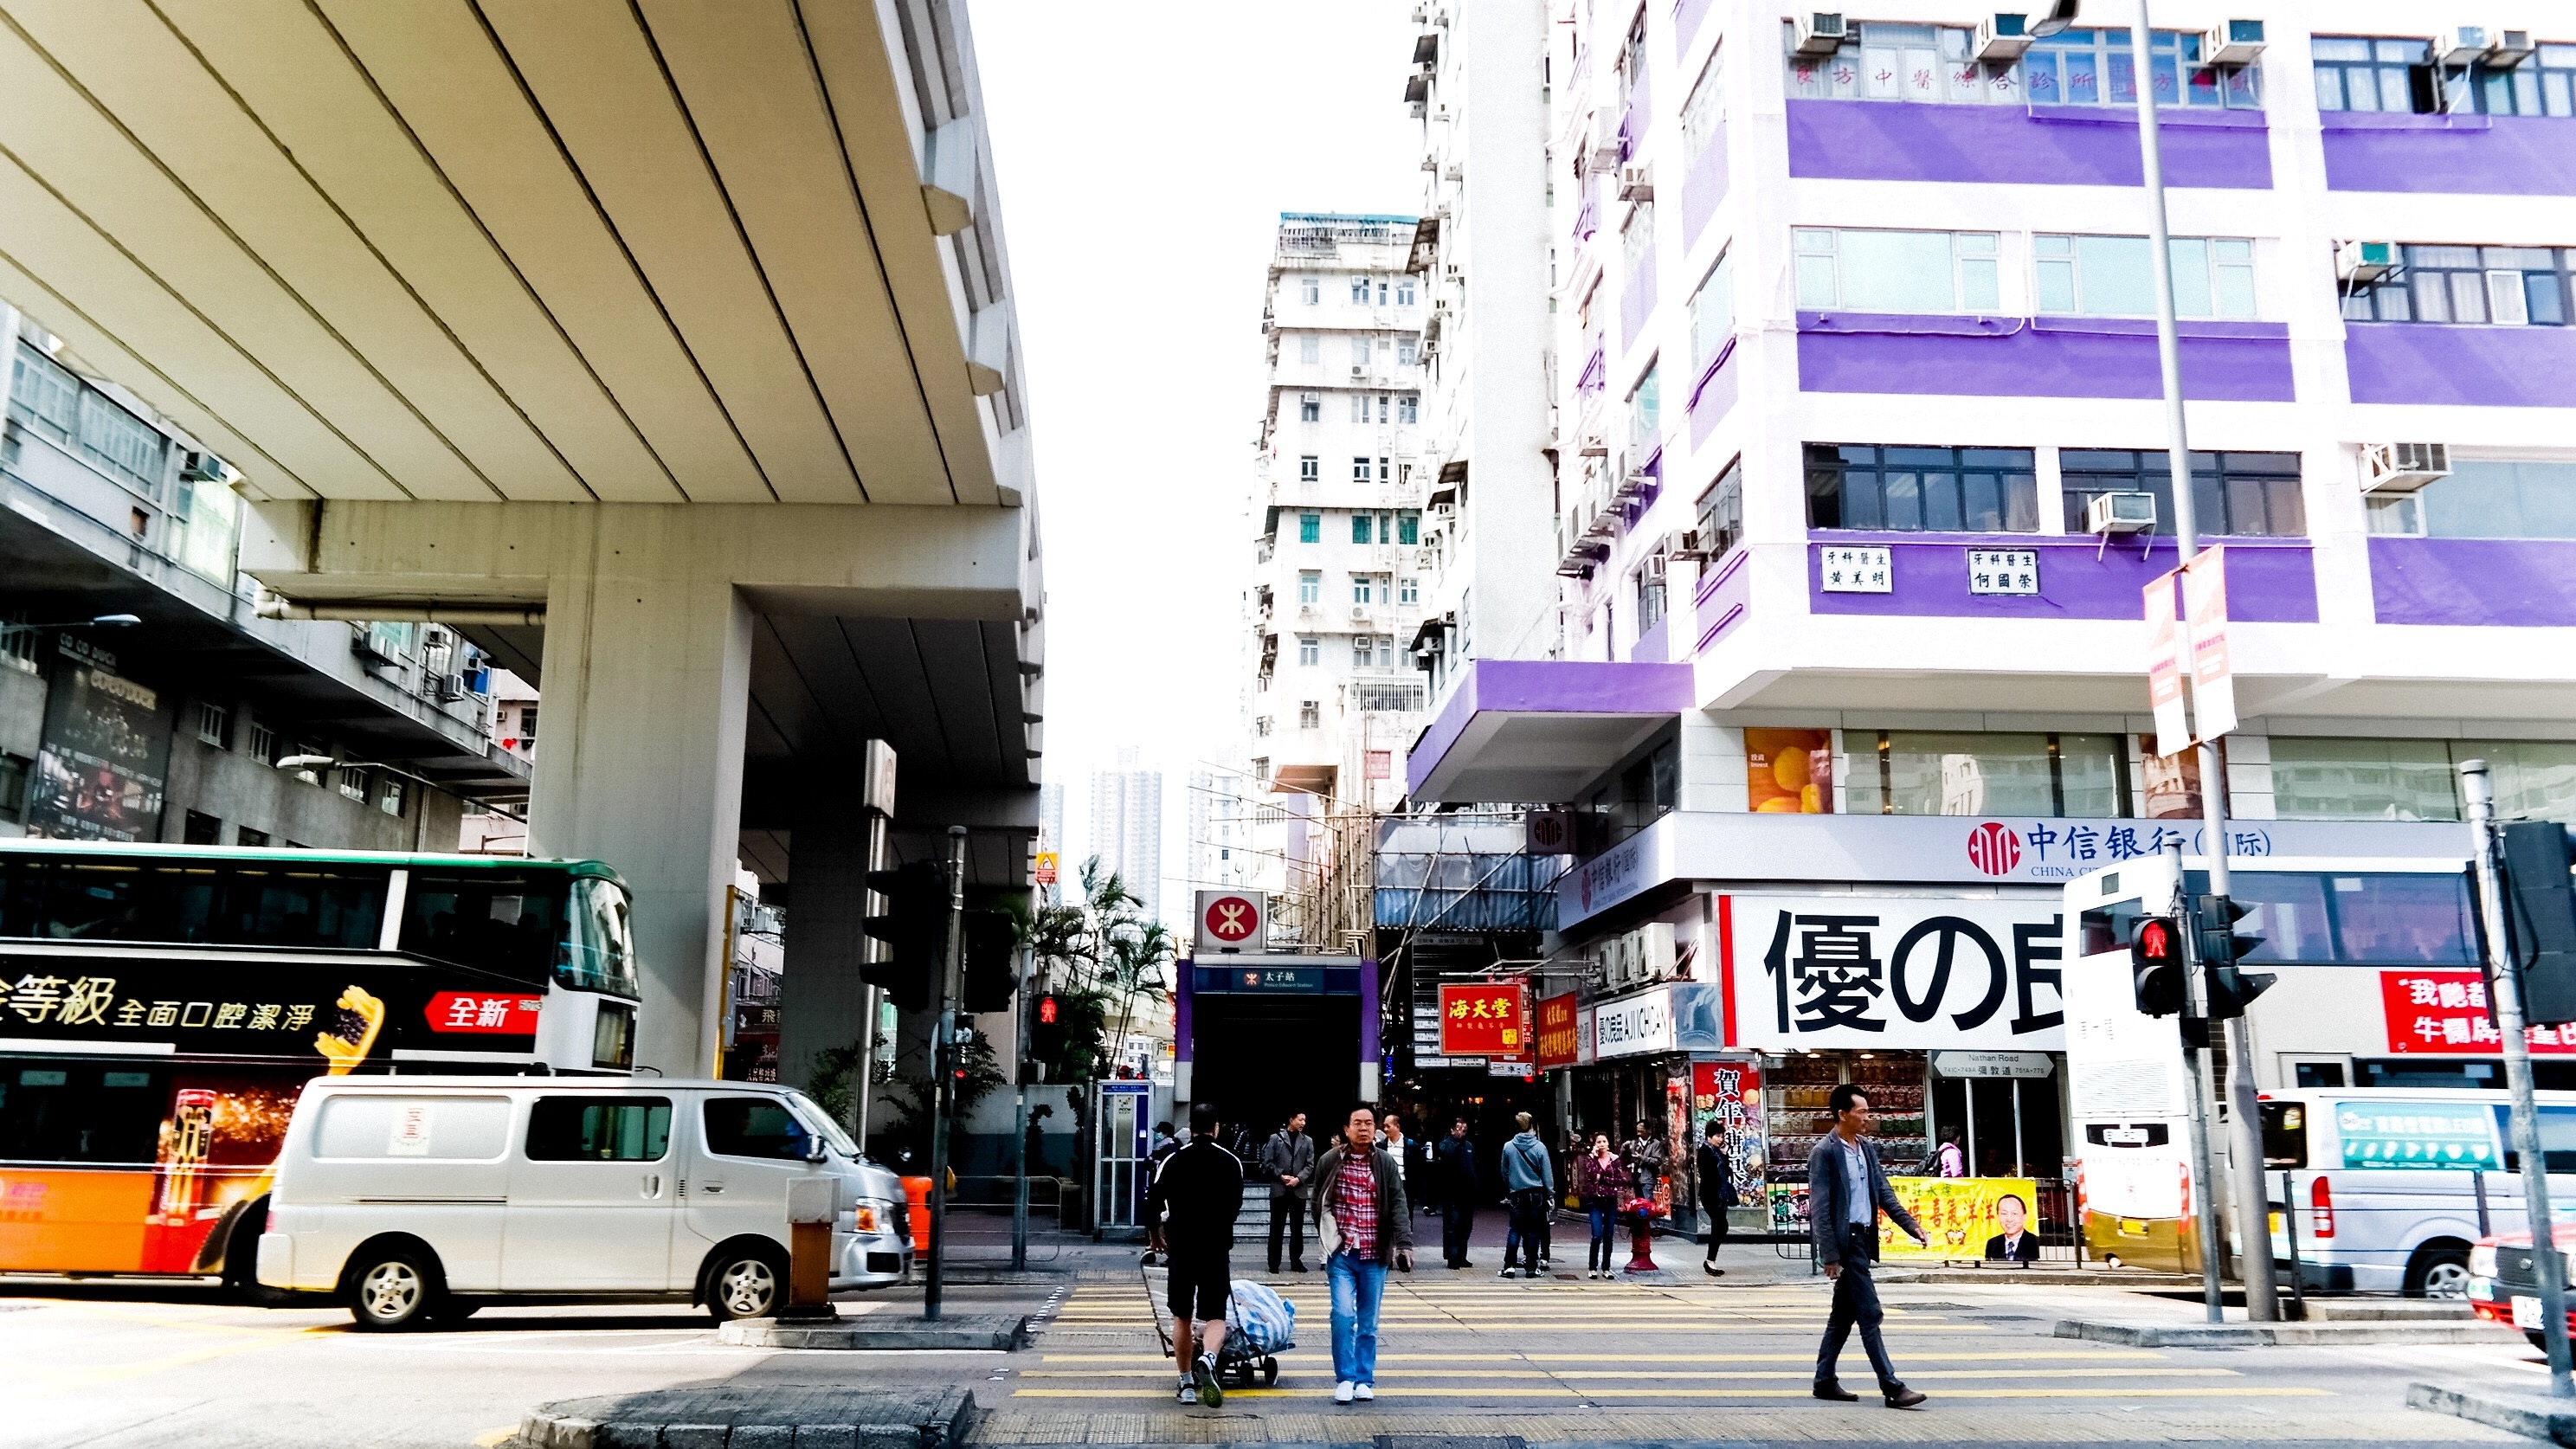
pedestrian, street, city, downtown, busy, vehicle, plaza, marketplace, shopping, public transport, hong kong, infrastructure, retail, shopping mall